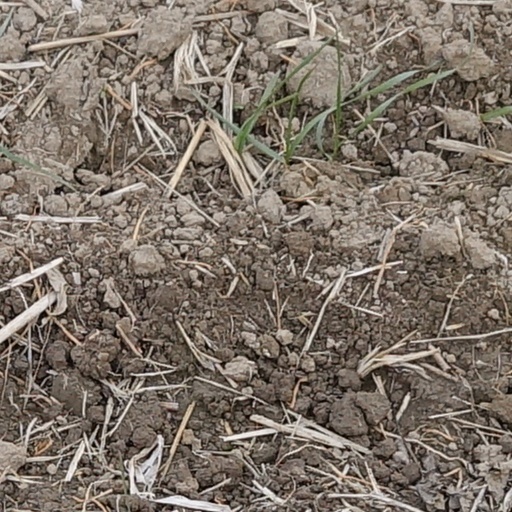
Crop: wheat